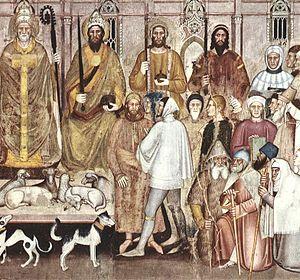
Édouard le Despenser, 1ᵉʳ baron le Despenser, est le fils d'Édouard le Despenser et d'Anne Ferrers de Groby. Il est le frère aîné de l'évêque de Norwich Henri le Despenser.